Albert van Spiers

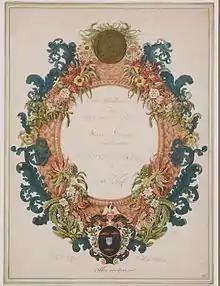
A floral frontispiece with a portrait medallion of Agnes Block

Albert van Spiers (baptized on 18 November 1665, Amsterdam – buried on 9 November 1718, Amsterdam), was a Dutch Golden Age painter. He is mainly known for interior decorations in the houses of the Canals of Amsterdam.